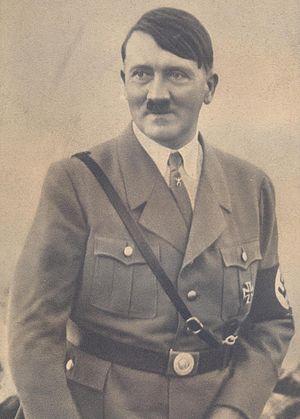
Adolf Hitler [ˈadɔlf ˈhɪtlɐ] est un idéologue et homme d'État allemand, né le 20 avril 1889 à Braunau am Inn en Autriche-Hongrie et mort par suicide le 30 avril 1945 à Berlin. Fondateur et figure centrale du nazisme, il prend le pouvoir en Allemagne en 1933 et instaure une dictature totalitaire, impérialiste, antisémite et raciste désignée sous le nom de Troisième Reich.
Le cabinet Hitler est le nom donné au gouvernement dirigé par Adolf Hitler de son accession au pouvoir en tant que chancelier, le 30 janvier 1933, à sa mort, le 30 avril 1945, période pendant laquelle le régime a pris le nom de Troisième Reich. De composition variable, tant en ce qui concerne les postes ministériels que leurs titulaires, il se réunit de plus en plus rarement au fil des années et connaît un fonctionnement désordonné où toute logique collégiale est absente ; il est également caractérisé par l'enchevêtrement des compétences et les rivalités personnelles.